Tachikōji Station

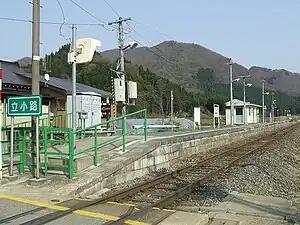
Tachikōji Station in April 2009

is a railway station in the town of Mogami, Yamagata, Japan, operated by East Japan Railway Company (JR East).